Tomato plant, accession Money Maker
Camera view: tilt-top (135 deg); turntable rotation: 60 degrees
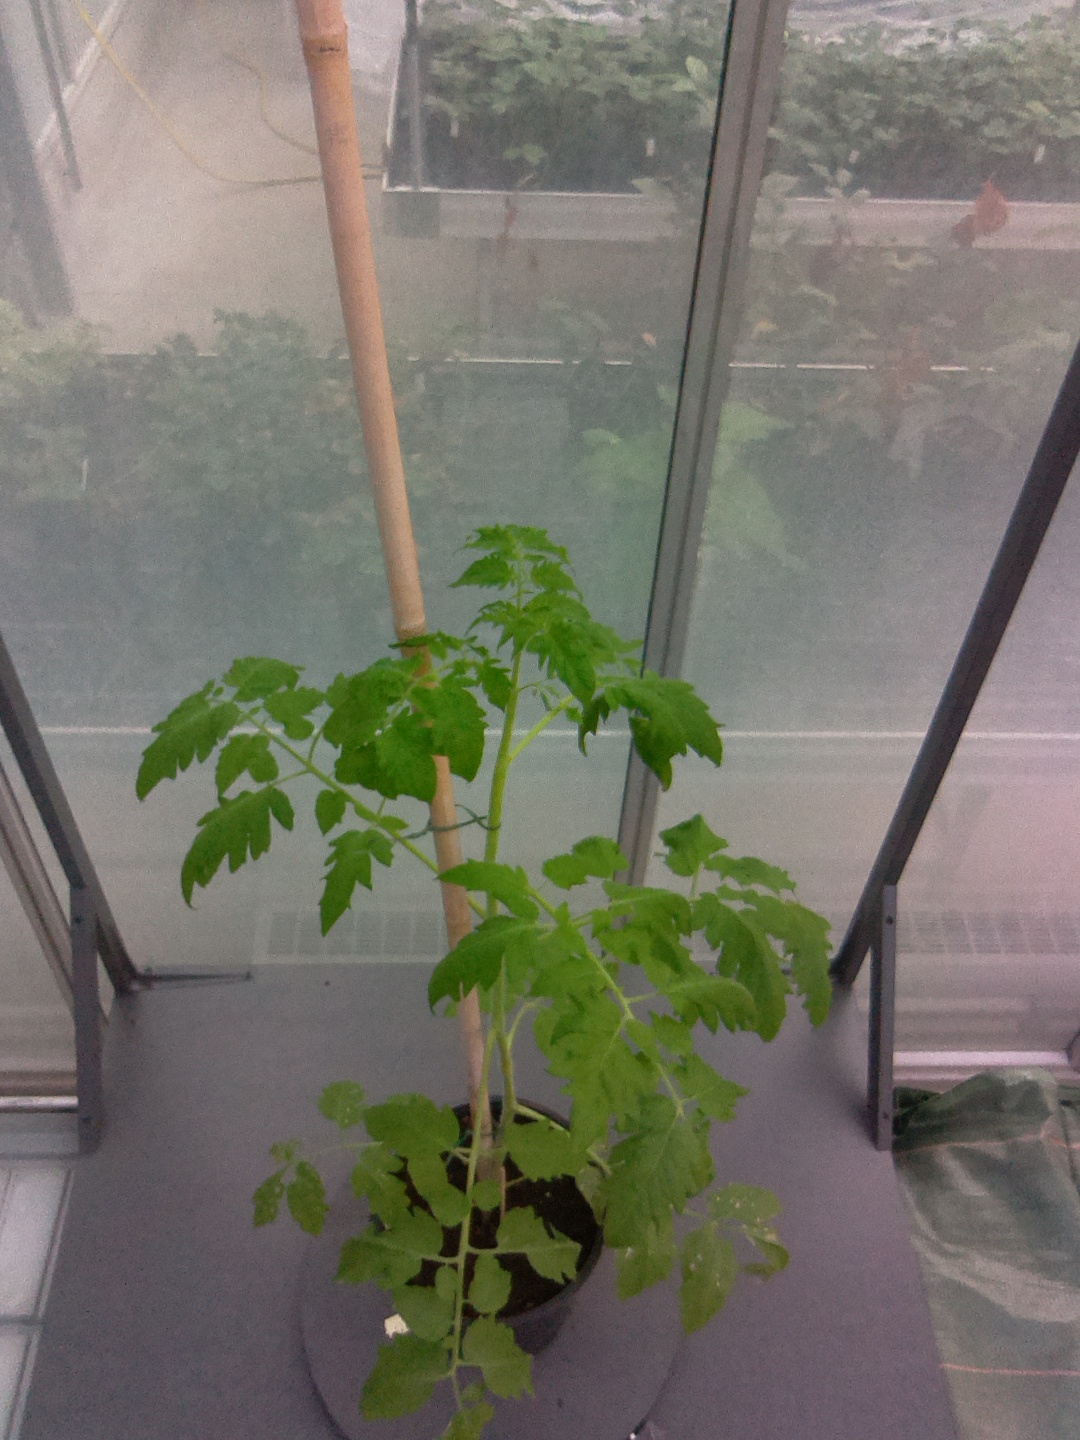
BBCH growth stage 52: 2 inflorescences visible